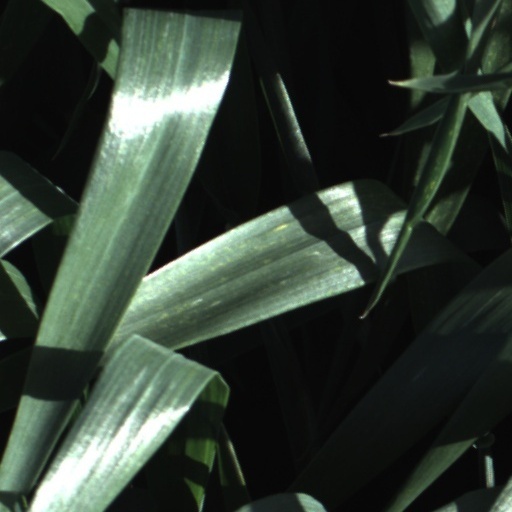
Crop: wheat